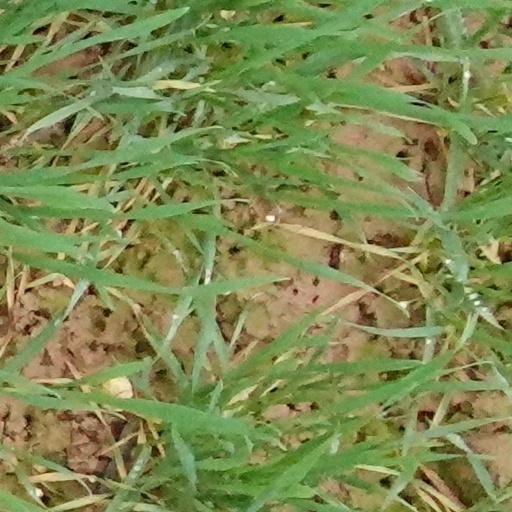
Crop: wheat